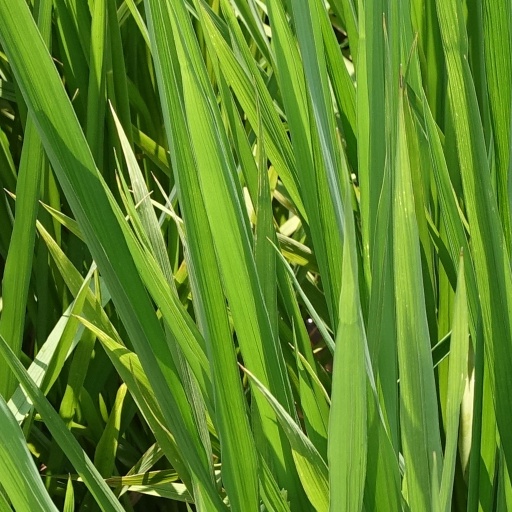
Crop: rice